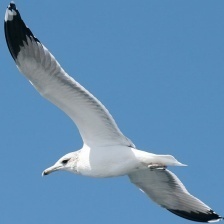
Species: CALIFORNIA GULL
Scientific name: LARUS CALIFORNICUS